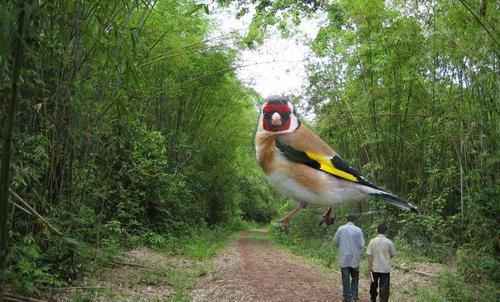
Bird species: European_Goldfinch
Bird type: landbird
Background: land